57th Annual Grammy Awards

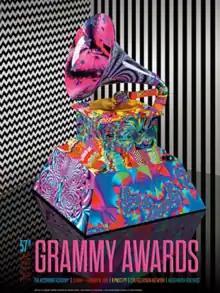
Official poster

The 57th Annual Grammy Awards were held on February 8, 2015, at the Staples Center in Los Angeles, California. The show was broadcast live by CBS at 5:00 p.m. PST. Rapper LL Cool J hosted the show for the fourth consecutive time.